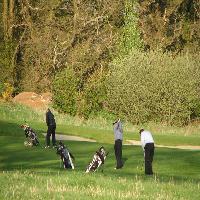
Weather: sun or clear